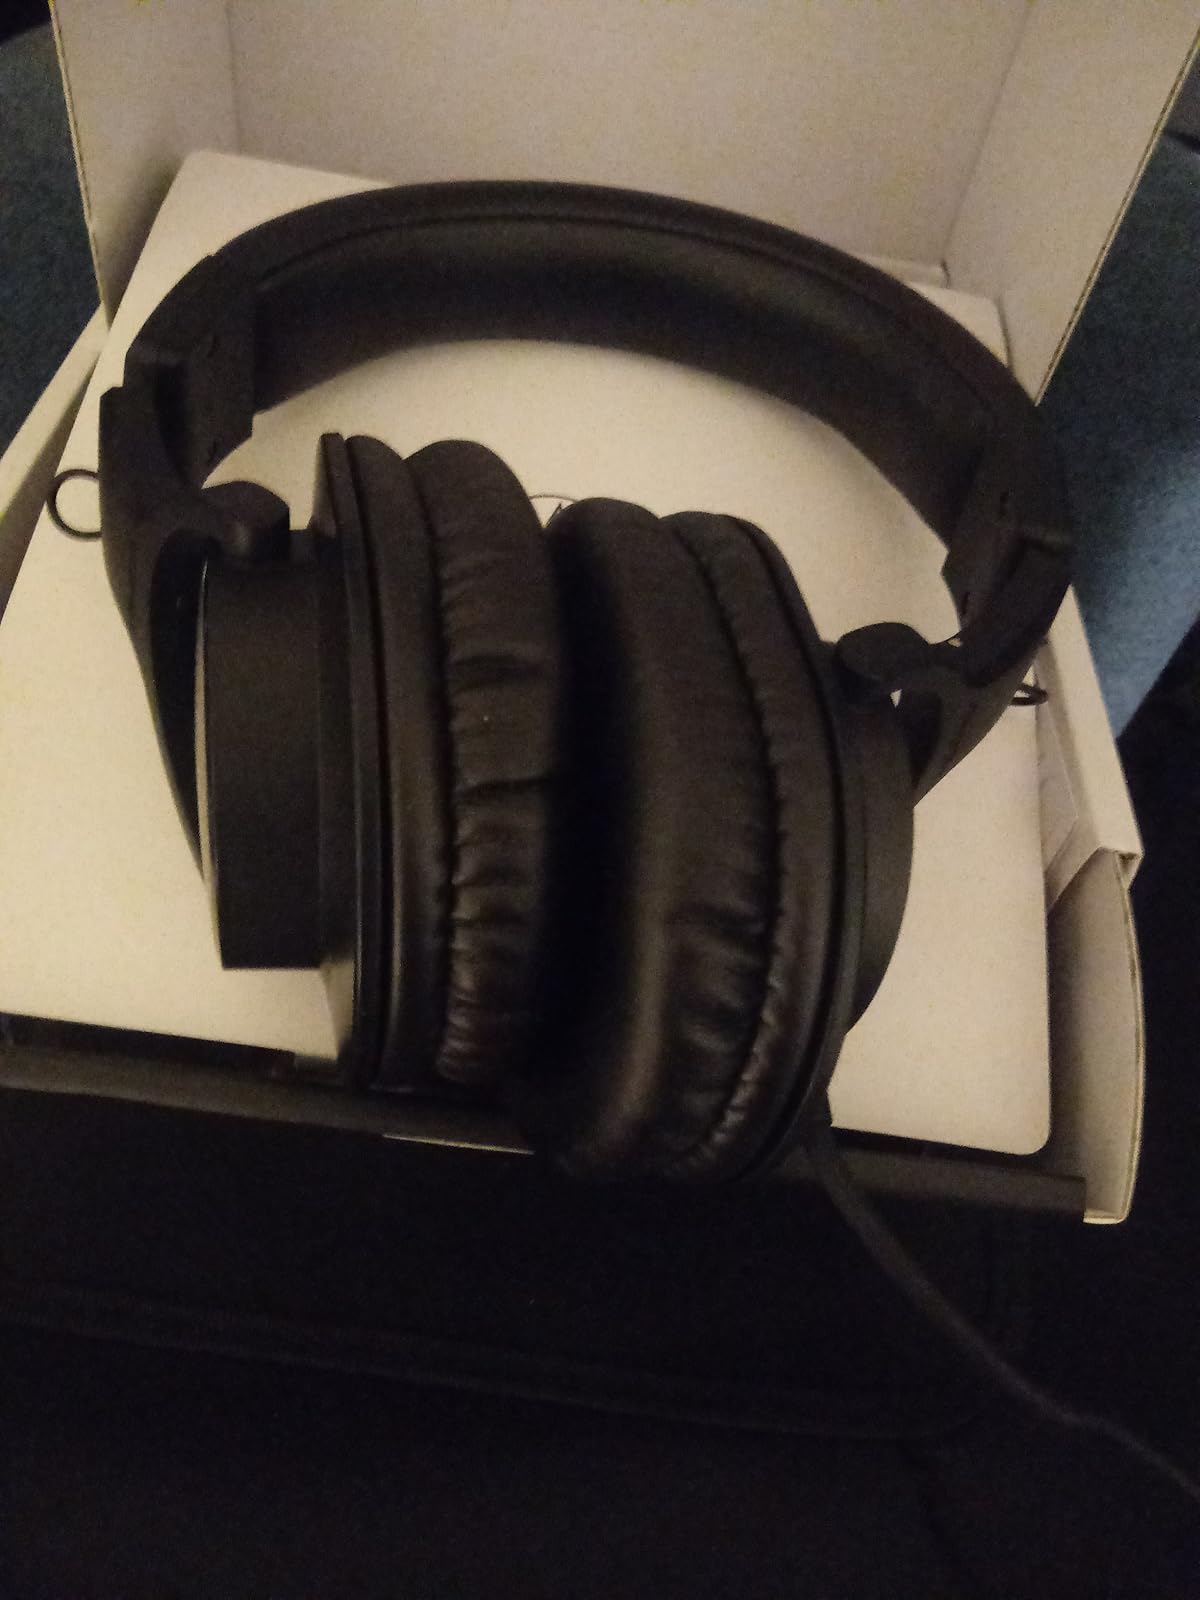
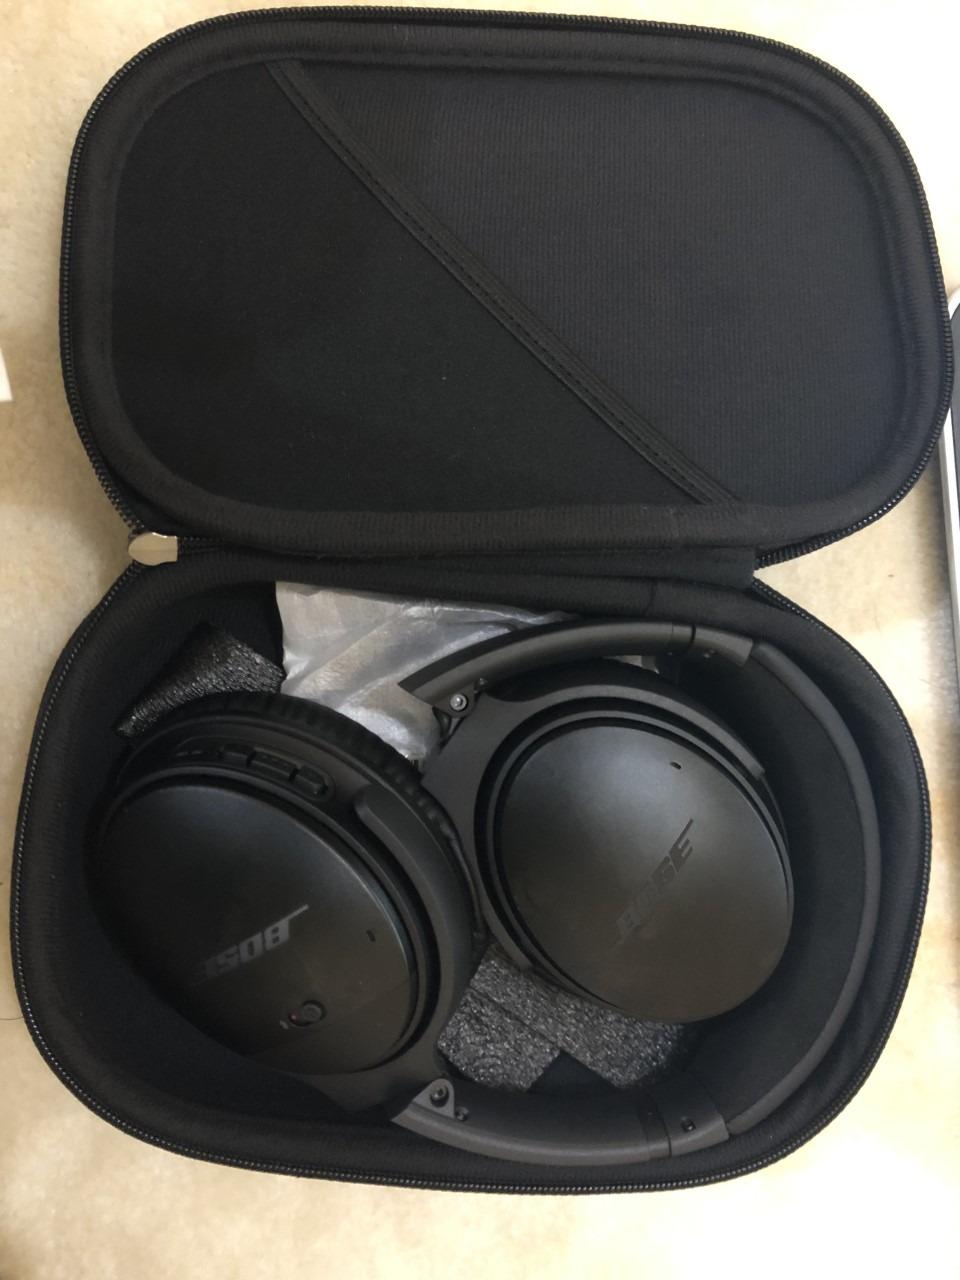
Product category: headphones
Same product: no